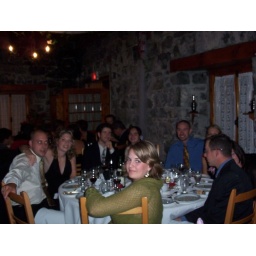
The Table and my date was the beautiful girl in the green shirt! :)